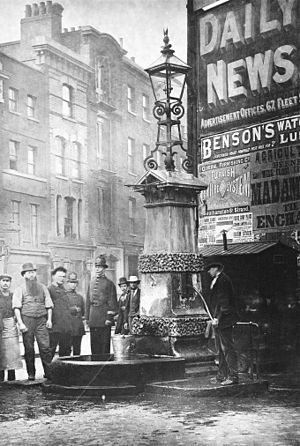
East End / Geografi
Vandposten ved Aldgate[1] markerer grænsen mod East End, 1874.
East End er Londons historiske østlige bydel, i dag et centralt område øst for City og Tower of London.